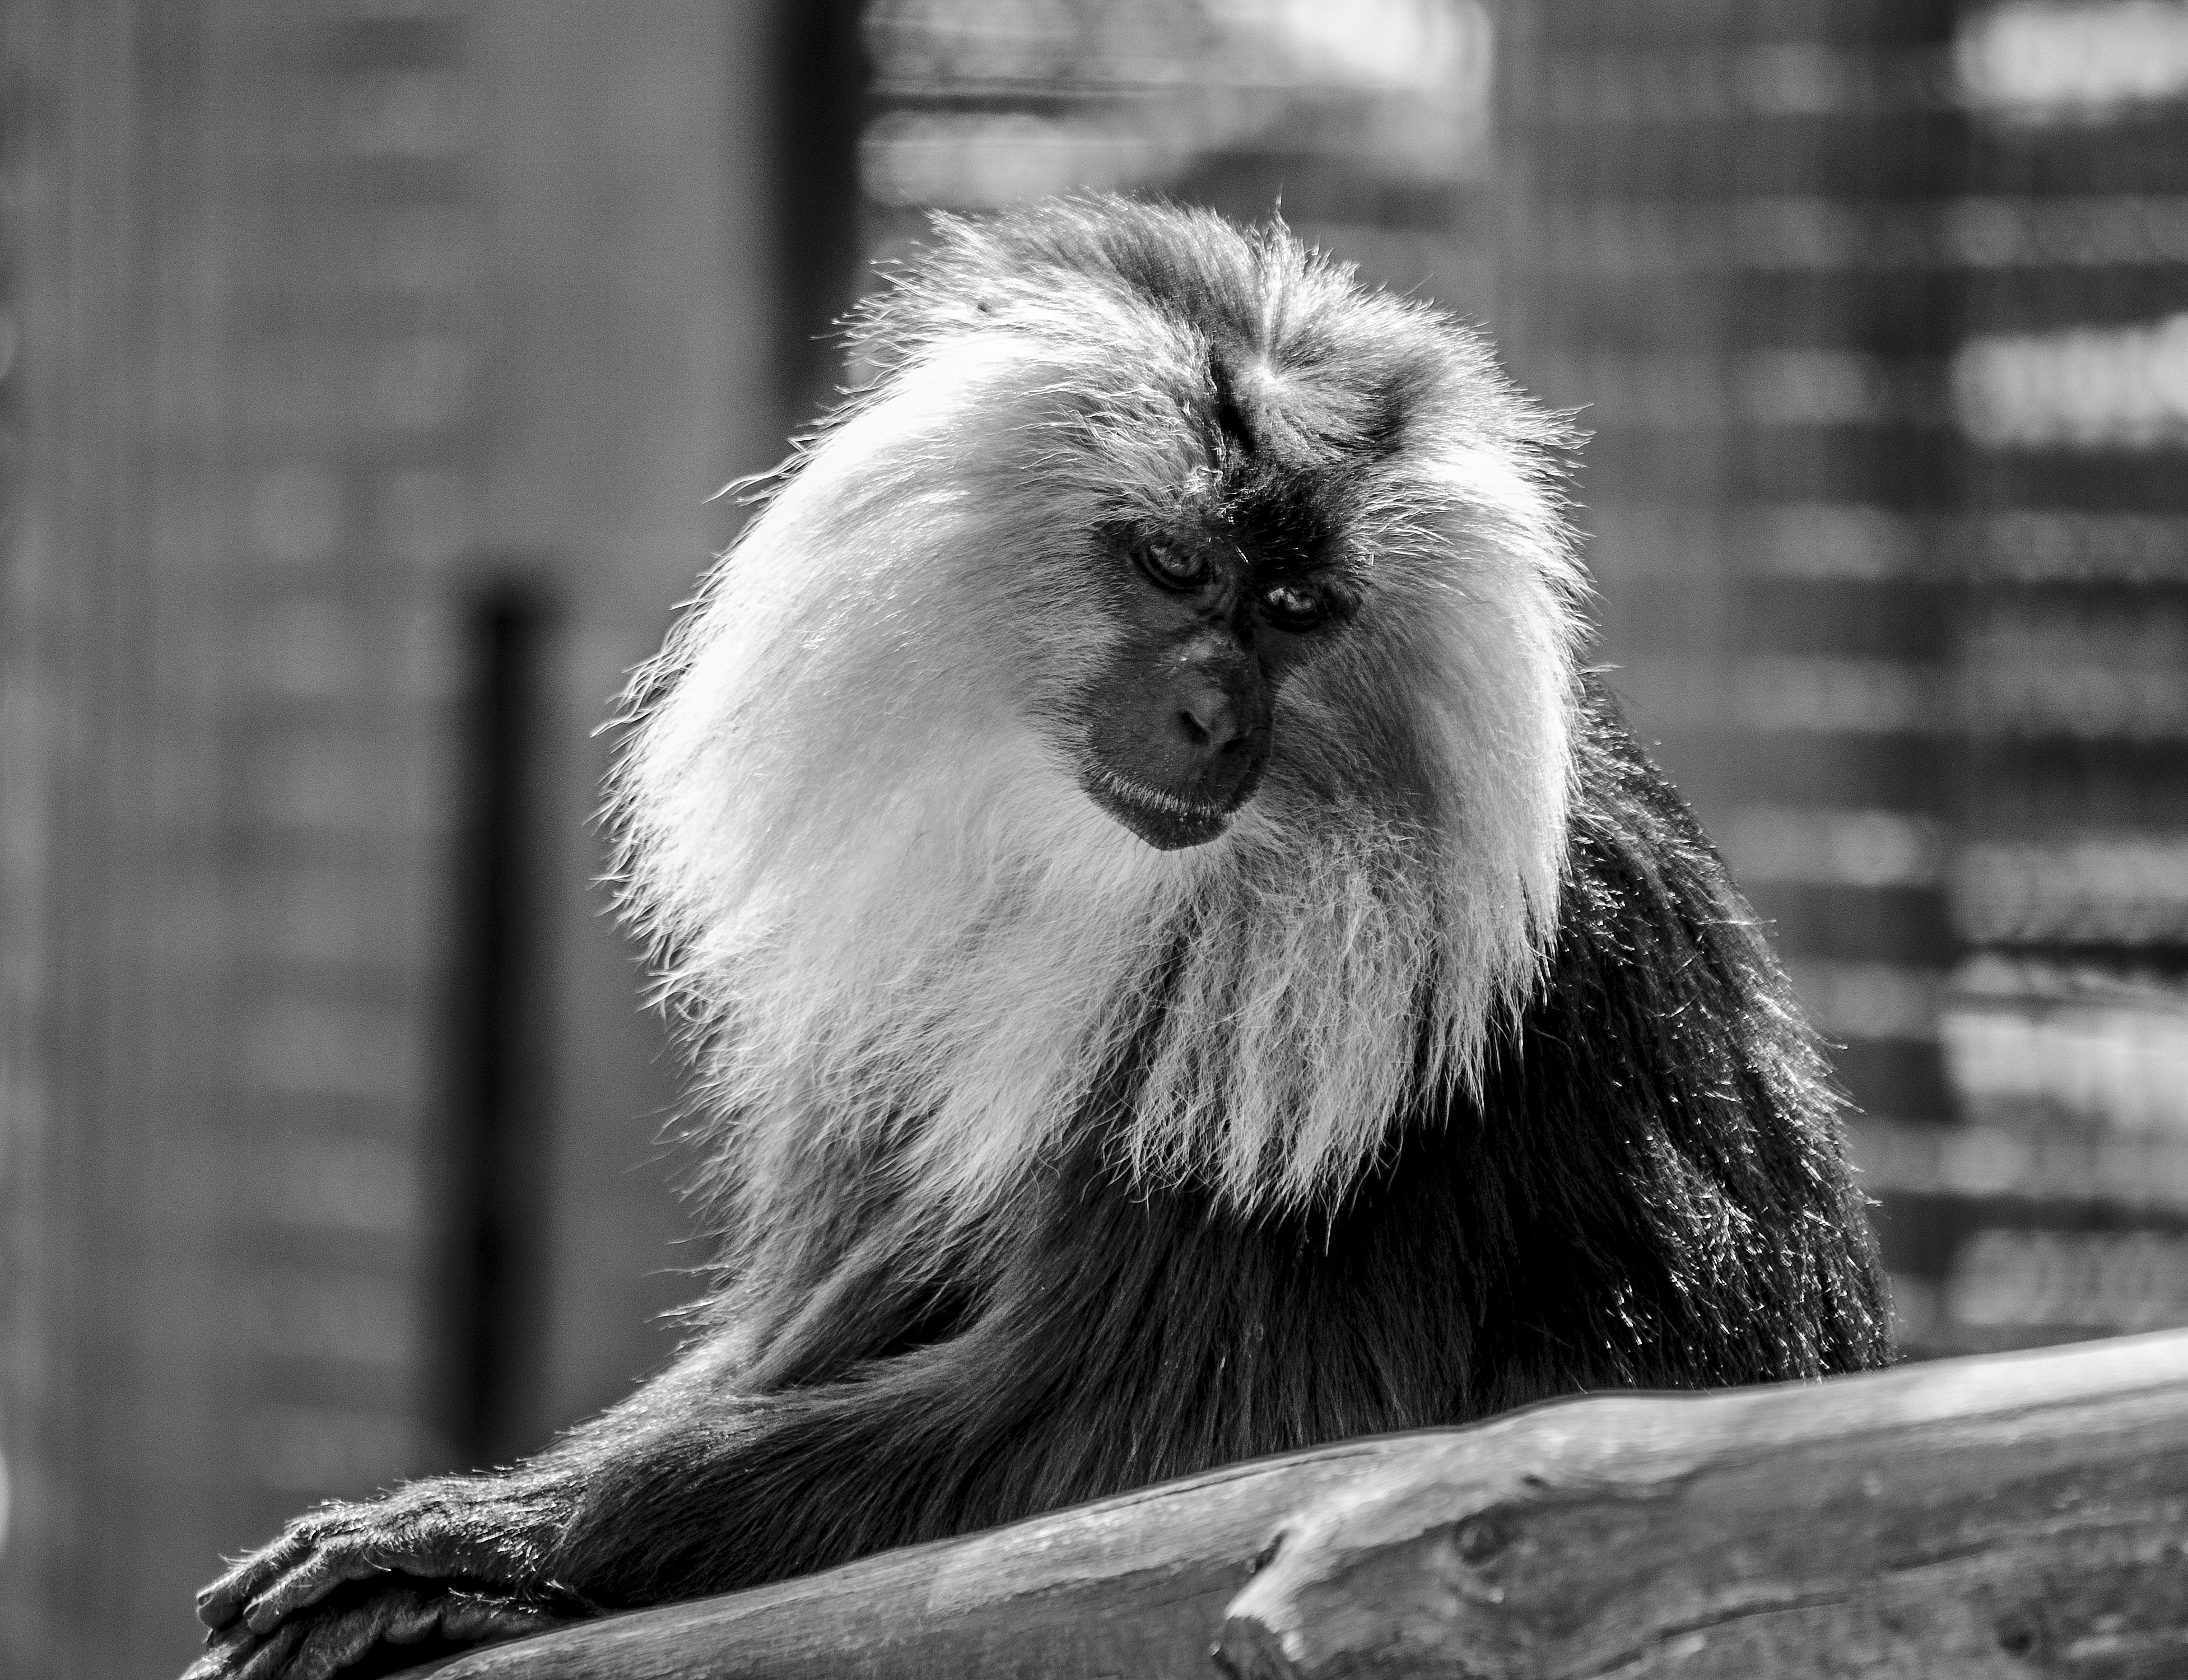
nature, black and white, photography, animal, cute, wildlife, wild, zoo, fur, mammal, black, monochrome, monkey, fauna, primate, whiskers, ape, vertebrate, safari, macaque, old world monkey, monochrome photography